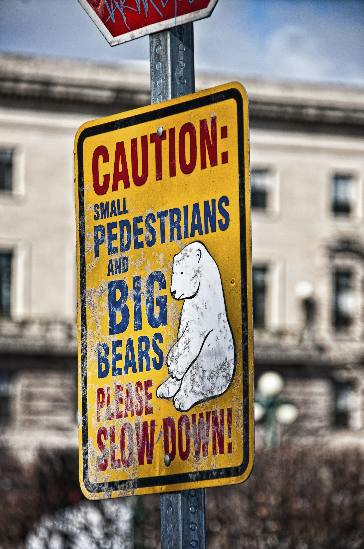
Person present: No